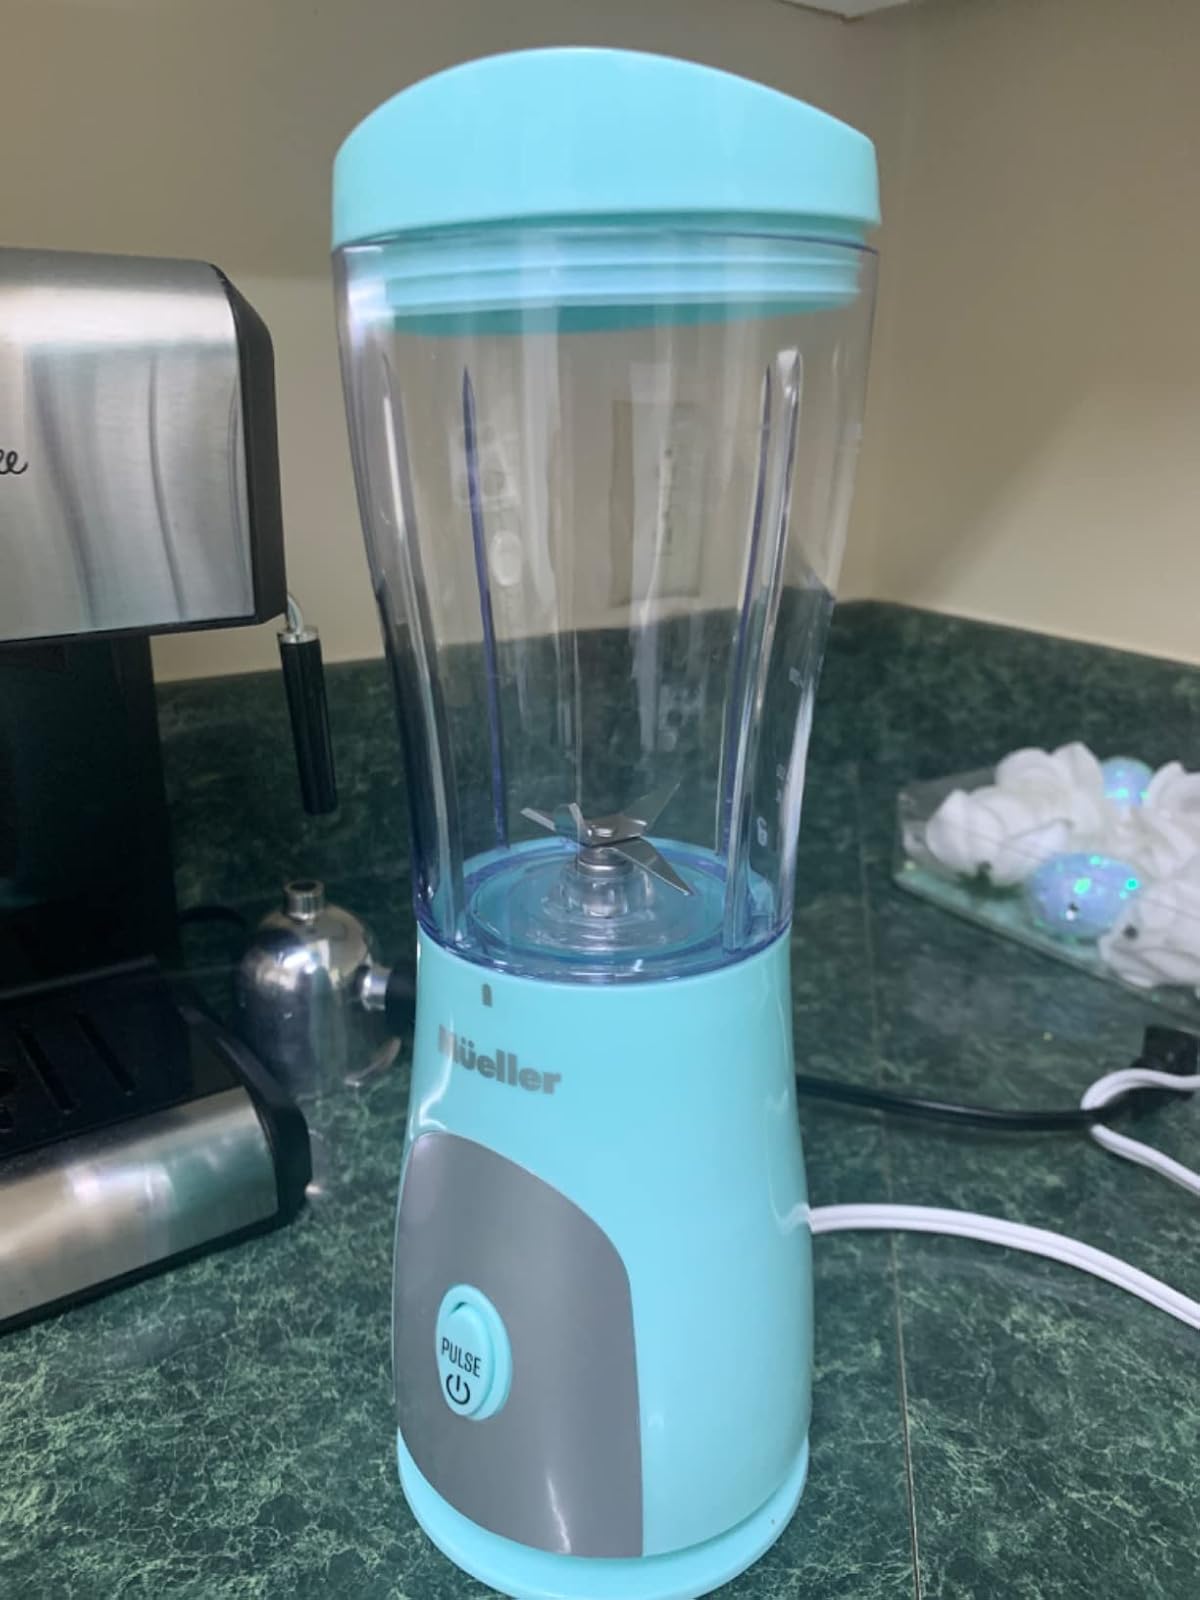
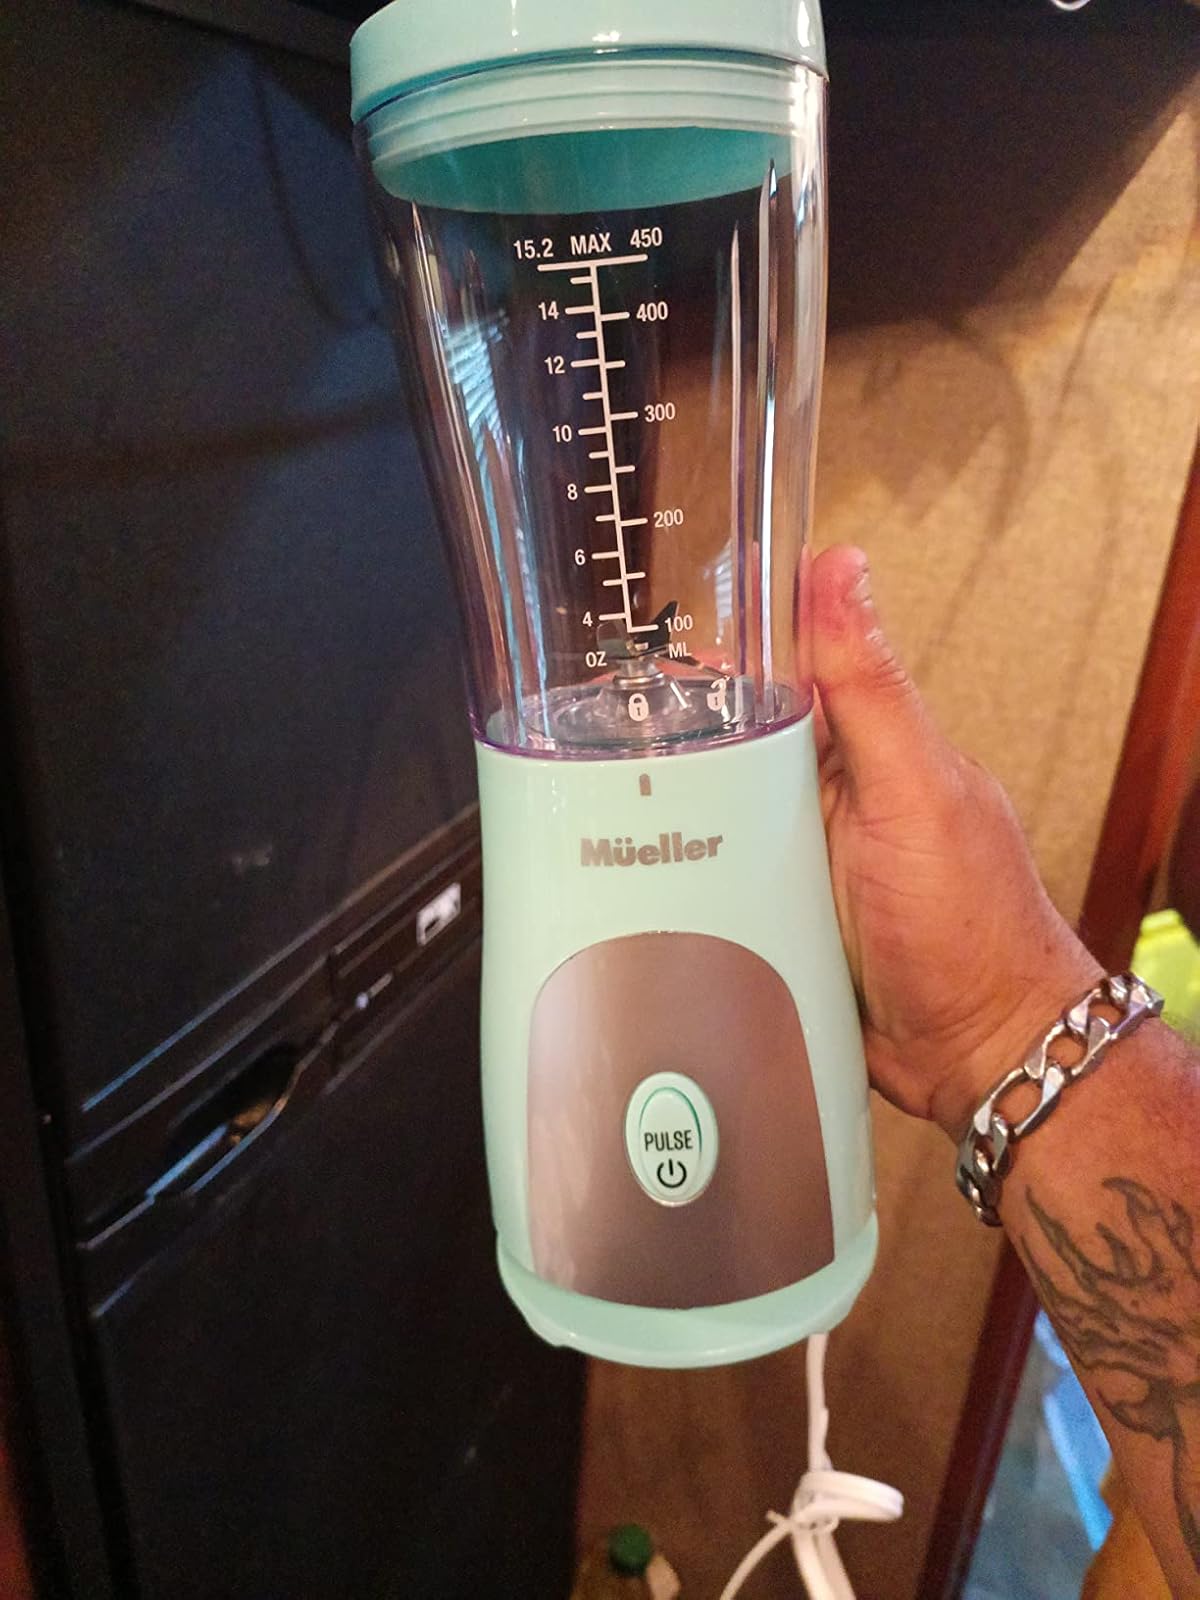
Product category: items_blender
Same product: yes